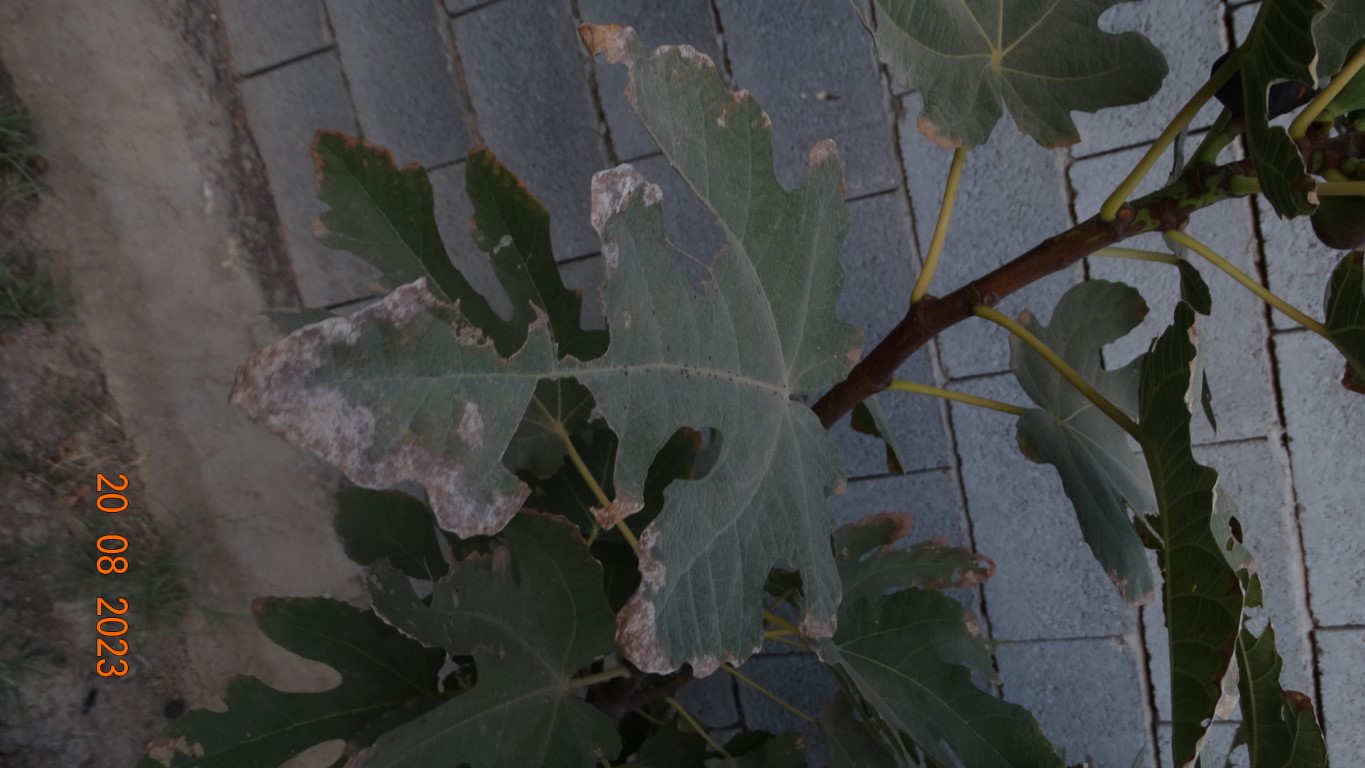
Label: infected